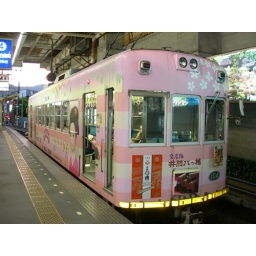
Very cute train found in Kyoto ^^